Minsheng Road station

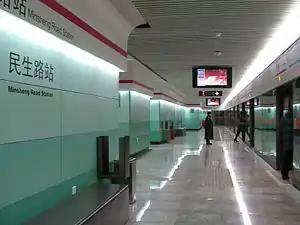
Station platform

Minsheng Road is a station on Line 6 of the Shanghai Metro. It began services on 29 December 2007. It later became an interchange station after the opening of Line 18 on 30 December 2021.